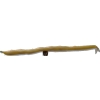
Label: bean_pod